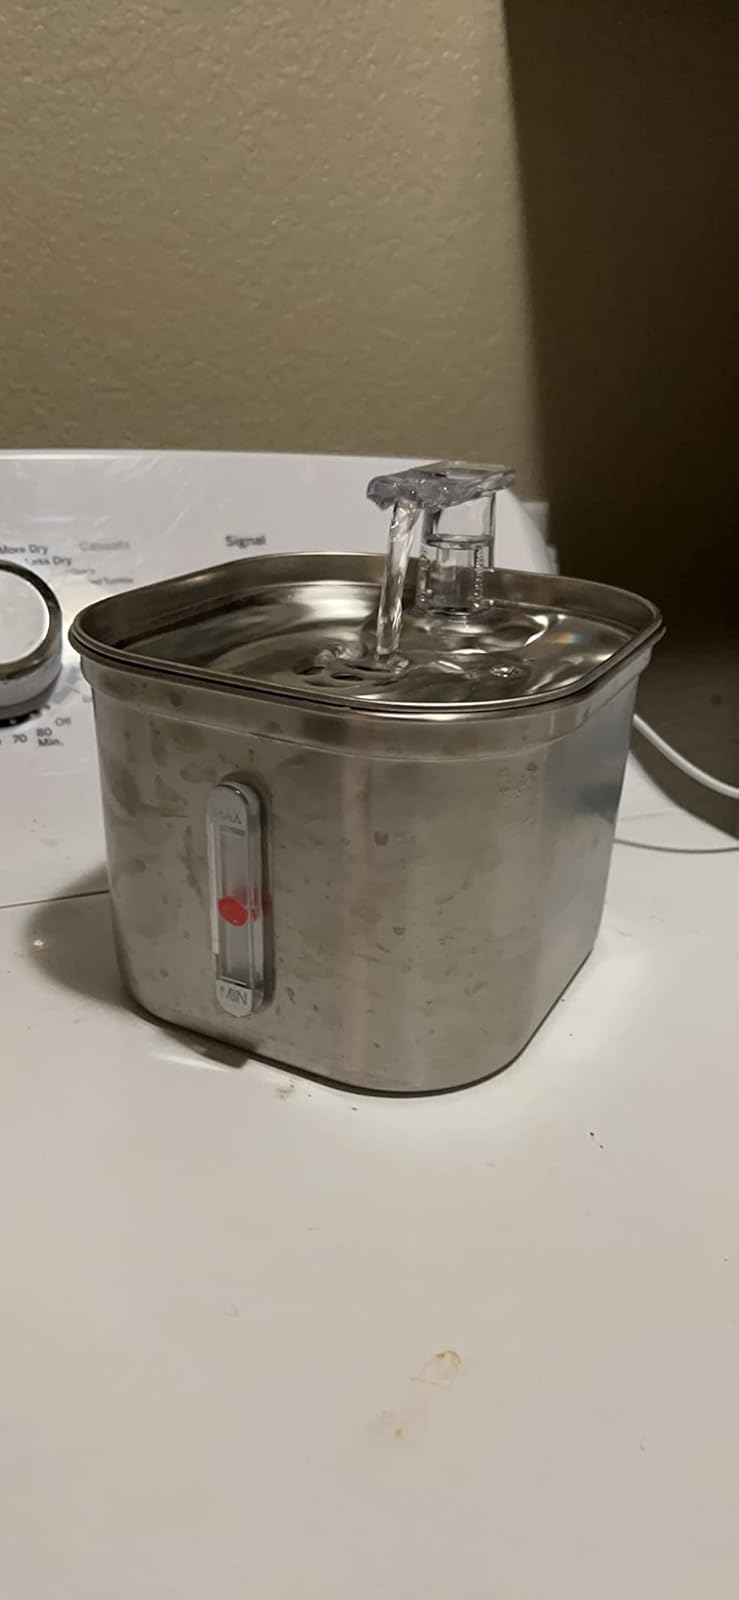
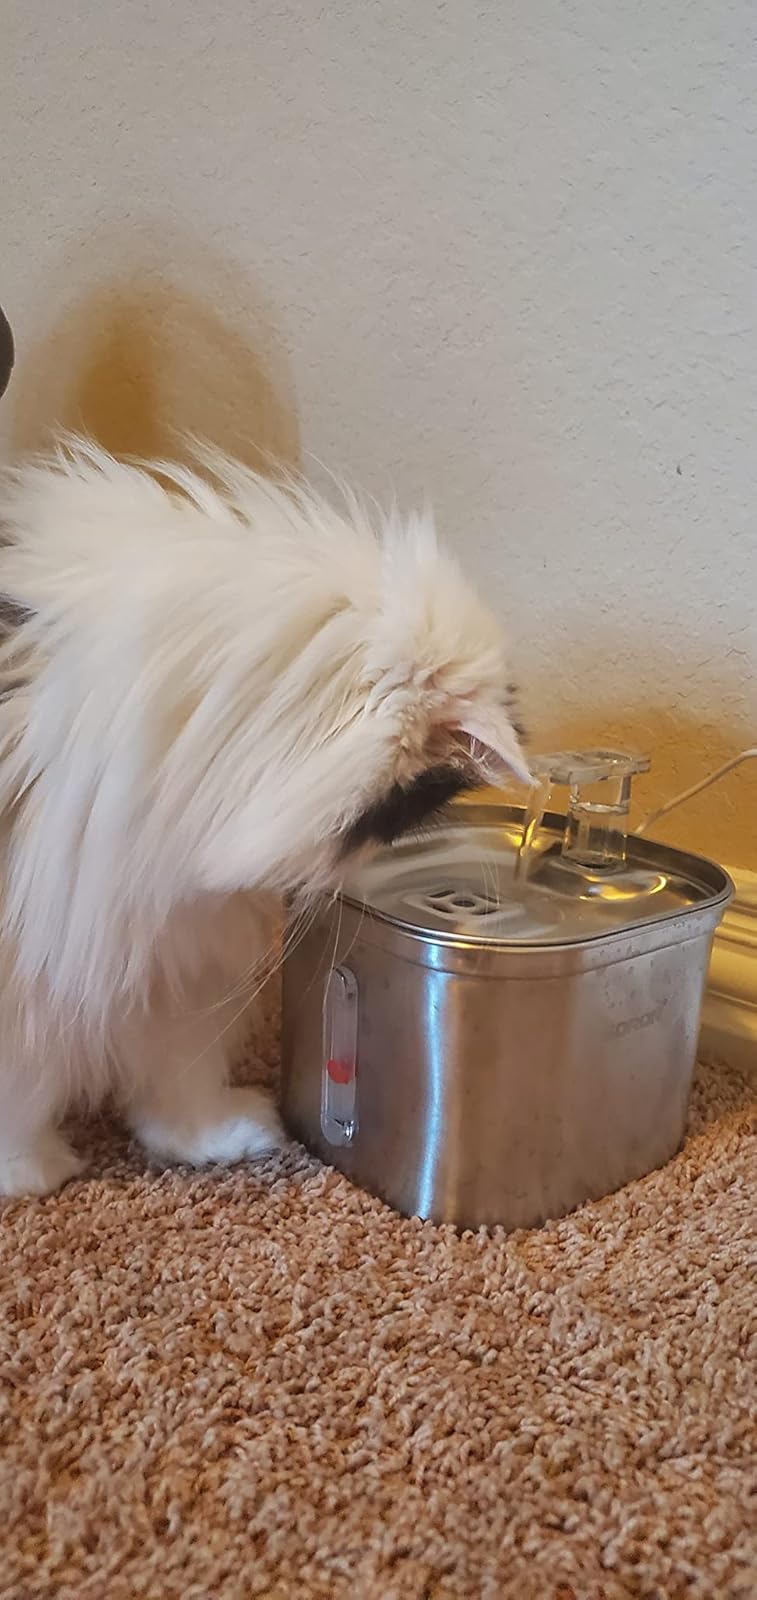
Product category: items_bowl
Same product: yes